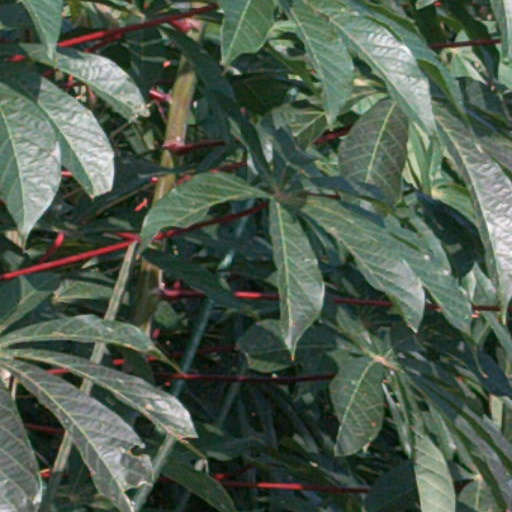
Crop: cassava